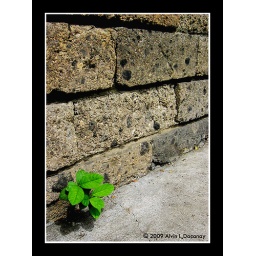
A shot of a plant growing under a thick brick wall, taken inside my house on February 2009.